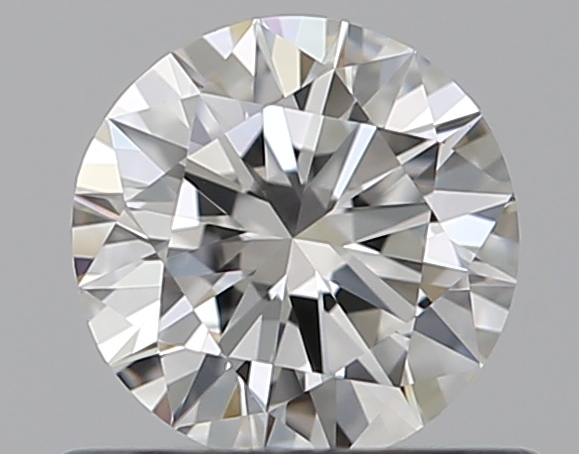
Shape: round
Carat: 0.5
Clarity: VVS1
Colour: G
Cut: EX
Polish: EX
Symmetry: VG
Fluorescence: N
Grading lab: GIA
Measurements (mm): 5.12 x 5.17 x 3.07